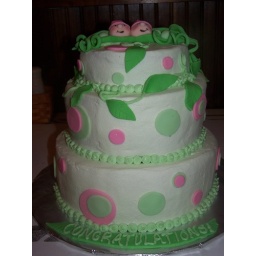
&amp;quot;Two Peas in a Pod&amp;quot; cake for twin girl baby shower.